TooTurntTony

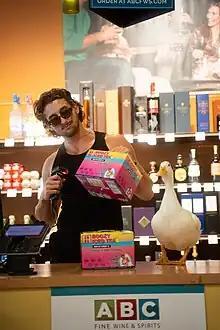
Dawson in 2023

Anthony Dawson (born Feb 1, 1995), better known as TooTurntTony or "Duck Daddy", is an American social media personality, model, and wildlife conservation advocate. He is known for creating viral comedy skits, social experiments, and other videos often involving his family and domestic ducks.